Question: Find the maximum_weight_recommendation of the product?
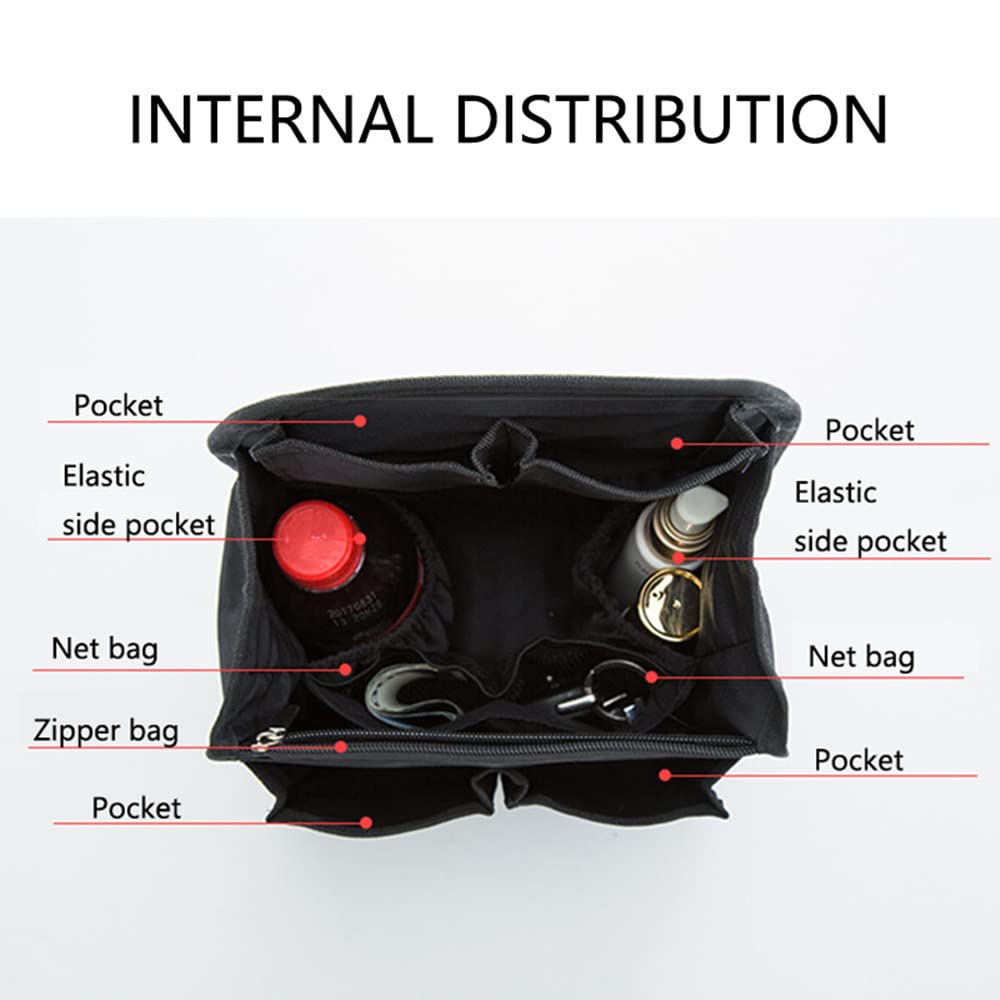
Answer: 2017.0 gram